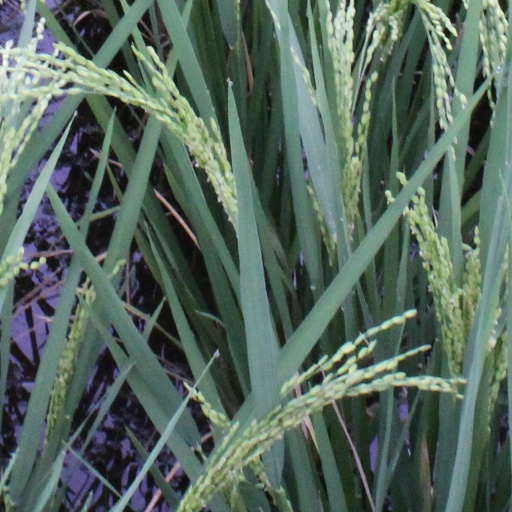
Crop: rice